Sixtymile Formation

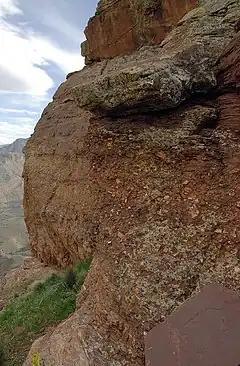
Sixtymile Formation in Grand Canyon

The Sixtymile Formation is a very thin accumulation of sandstone, siltstone, and breccia underlying the Tapeats Sandstone that is exposed in only four places in the Chuar Valley. These exposures occur atop Nankoweap Butte and within Awatubi and Sixtymile Canyons in the eastern Grand Canyon, Arizona. The maximum preserved thickness of the Sixtymile Formation is about . The actual depositional thickness of the Sixtymile Formation is unknown owing to erosion prior to deposition of the Tapeats Sandstone.